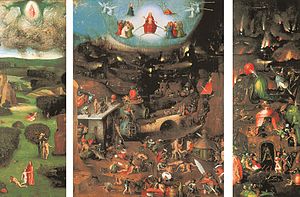
Chiliasme / Kristenforfølgelserne i de tre første århundreder
Dommedag, af Hieronymus Bosch o. 1500
Chiliasme betegner den i den kristne kirke dannede forestilling om et tusindårigt rige, som tænkes oprettet af Kristus selv ved hans genkomst til jorden, og i hvilket han personlig vil herske over alle troende og gennem dem over hele verden.